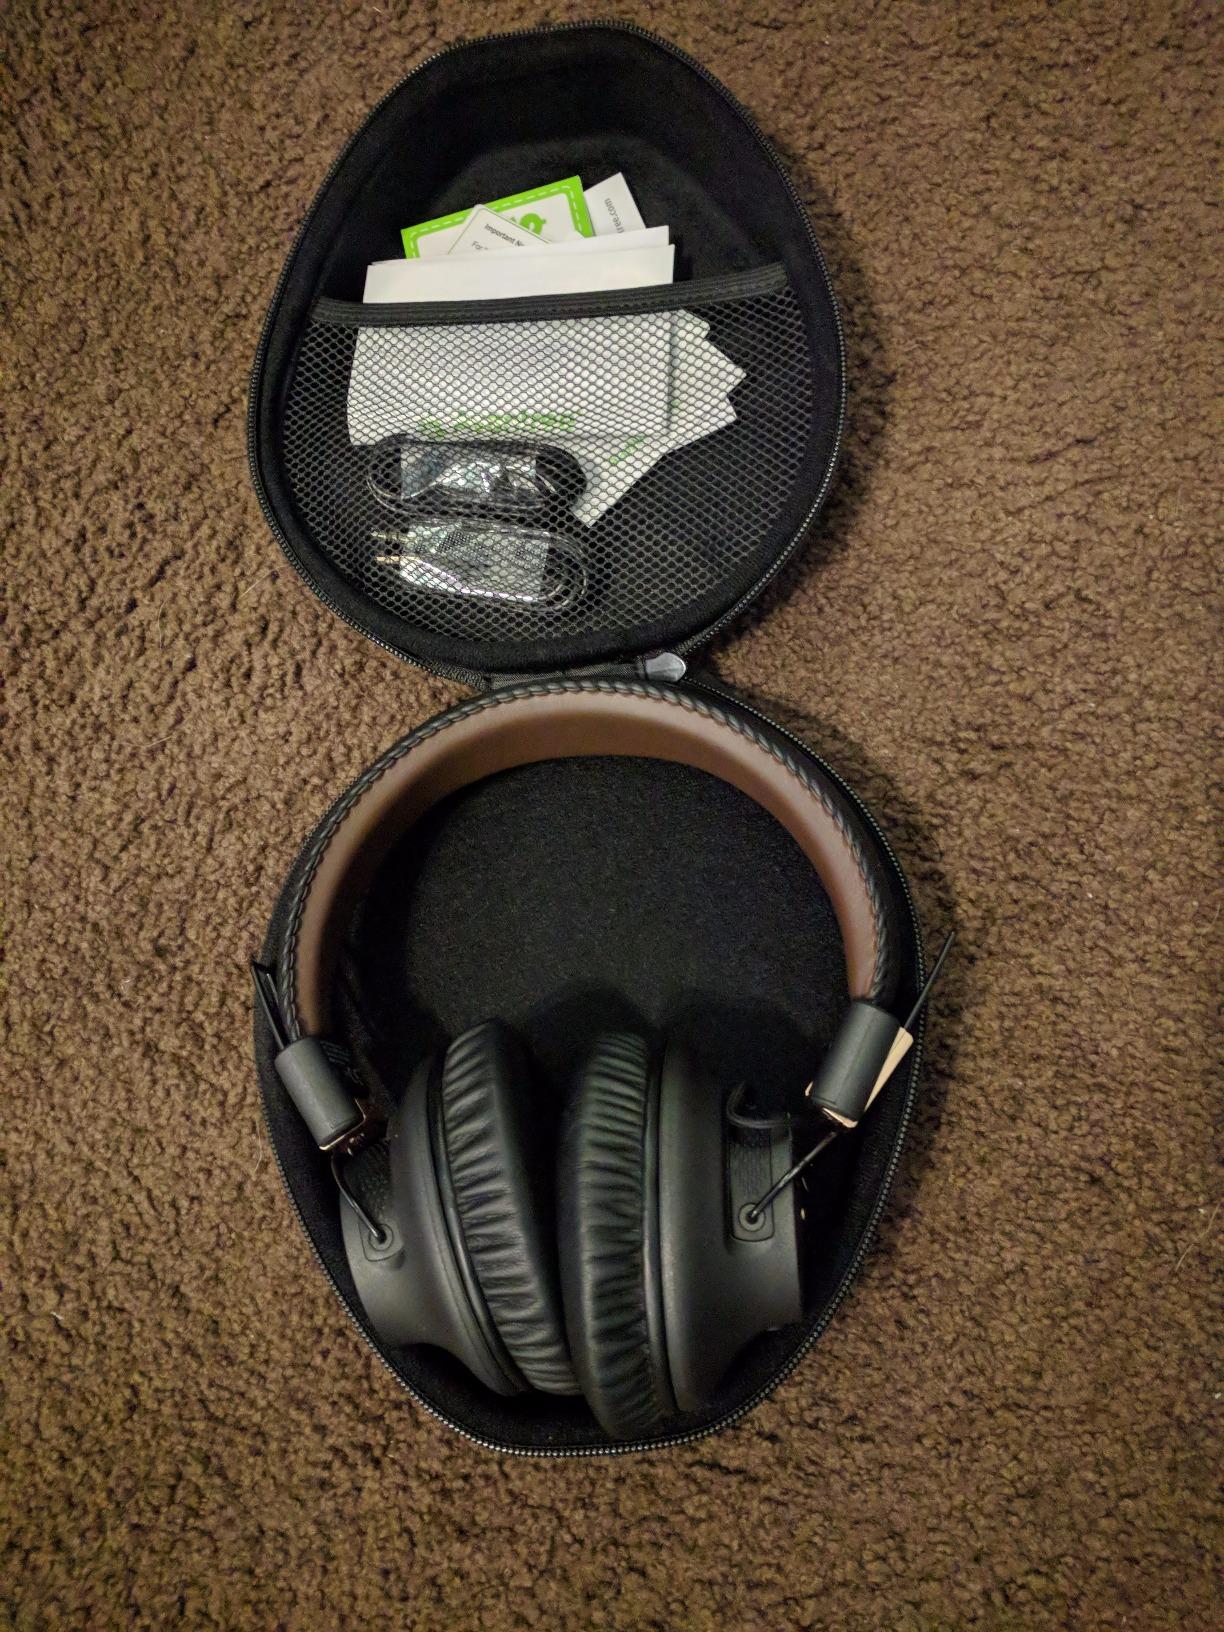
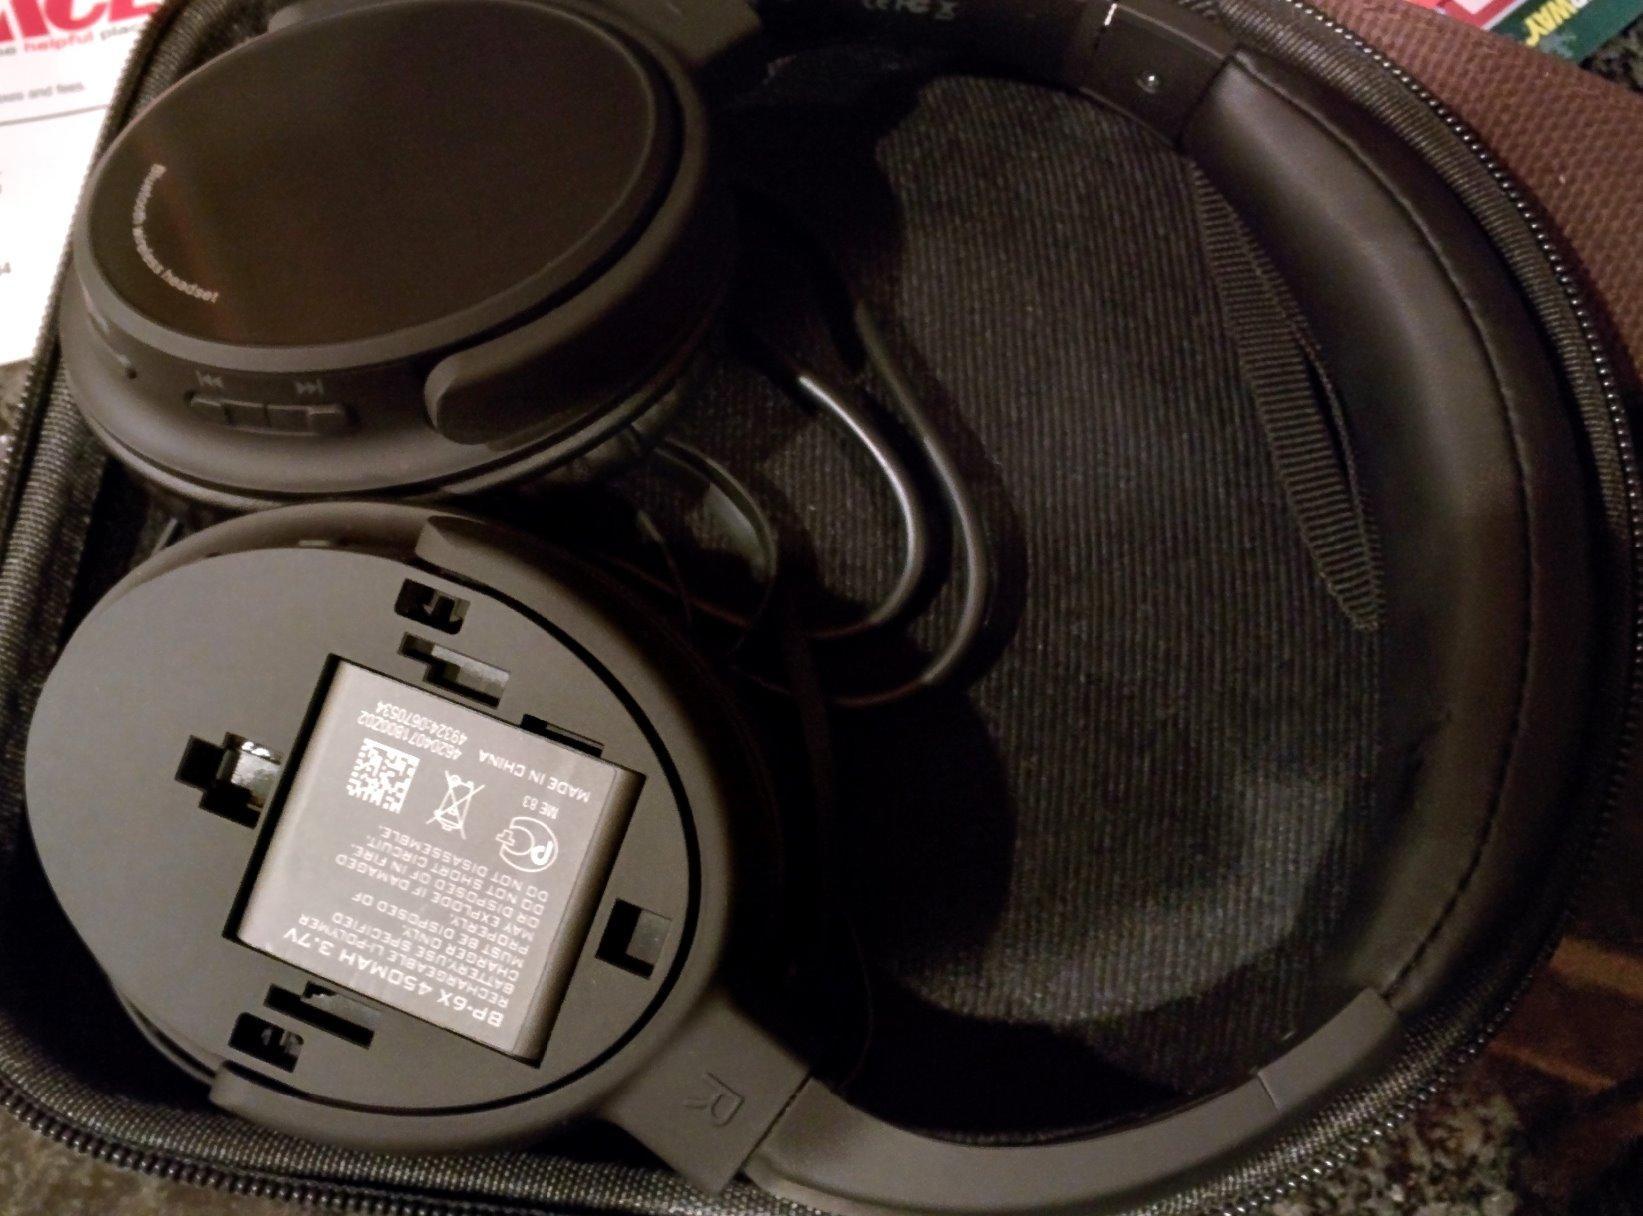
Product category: headphones
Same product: no